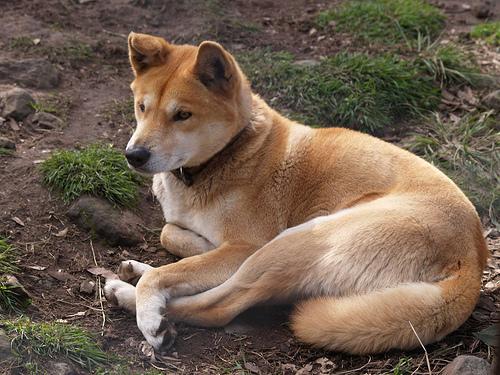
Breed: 217-n000079-dingo